Stick (character)

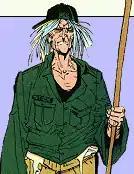
Artwork of Stick from "The Official Handbook of the Marvel Universe Deluxe Edition" #20 (February 1988) Art by Bill Sienkiewicz

Stick, also known as Sadhan, is a character appearing in American comic books published by Marvel Comics. He is a blind sensei and leader of the Chaste who trained Matt Murdock and Elektra Natchios.